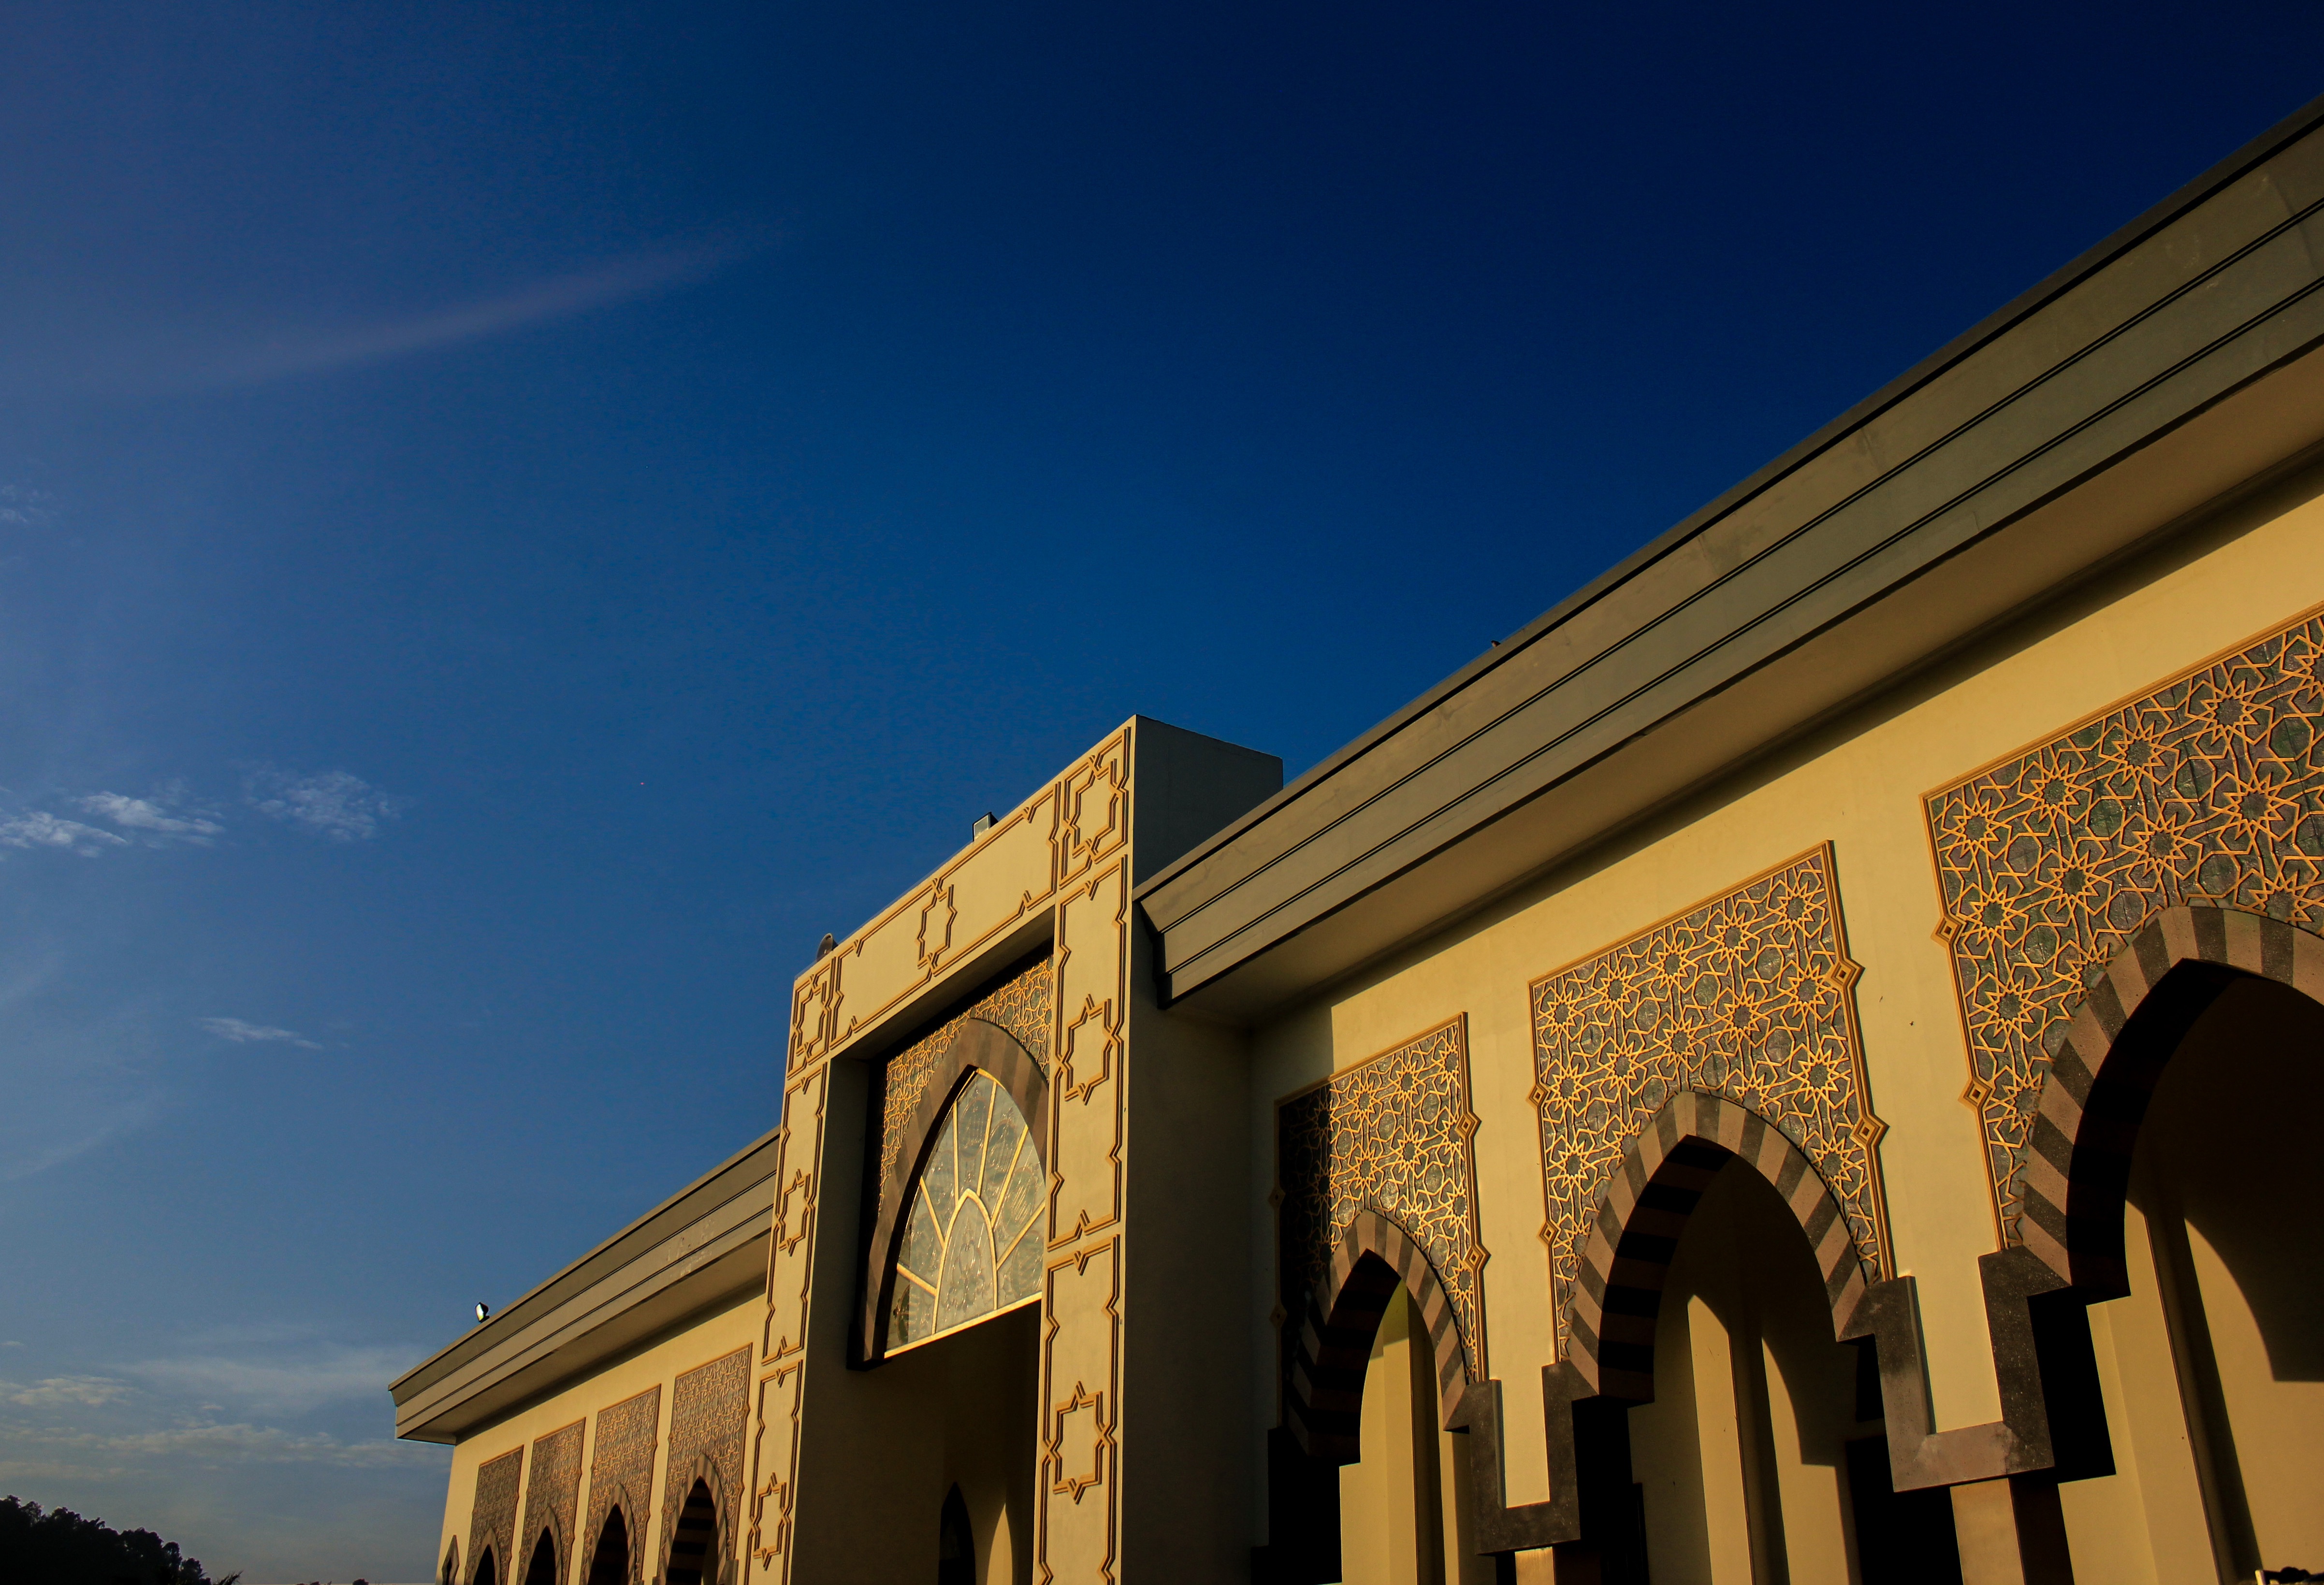
architecture, night, house, sunlight, evening, landmark, facade, place of worship